Environmentalism in music

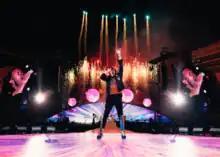
Coldplay's stage for Music of the Spheres World Tour was adapted to require less energy to function.

Heavy metal music has featured environmental themes, thought to be related to the genre's position as a countercultural style.